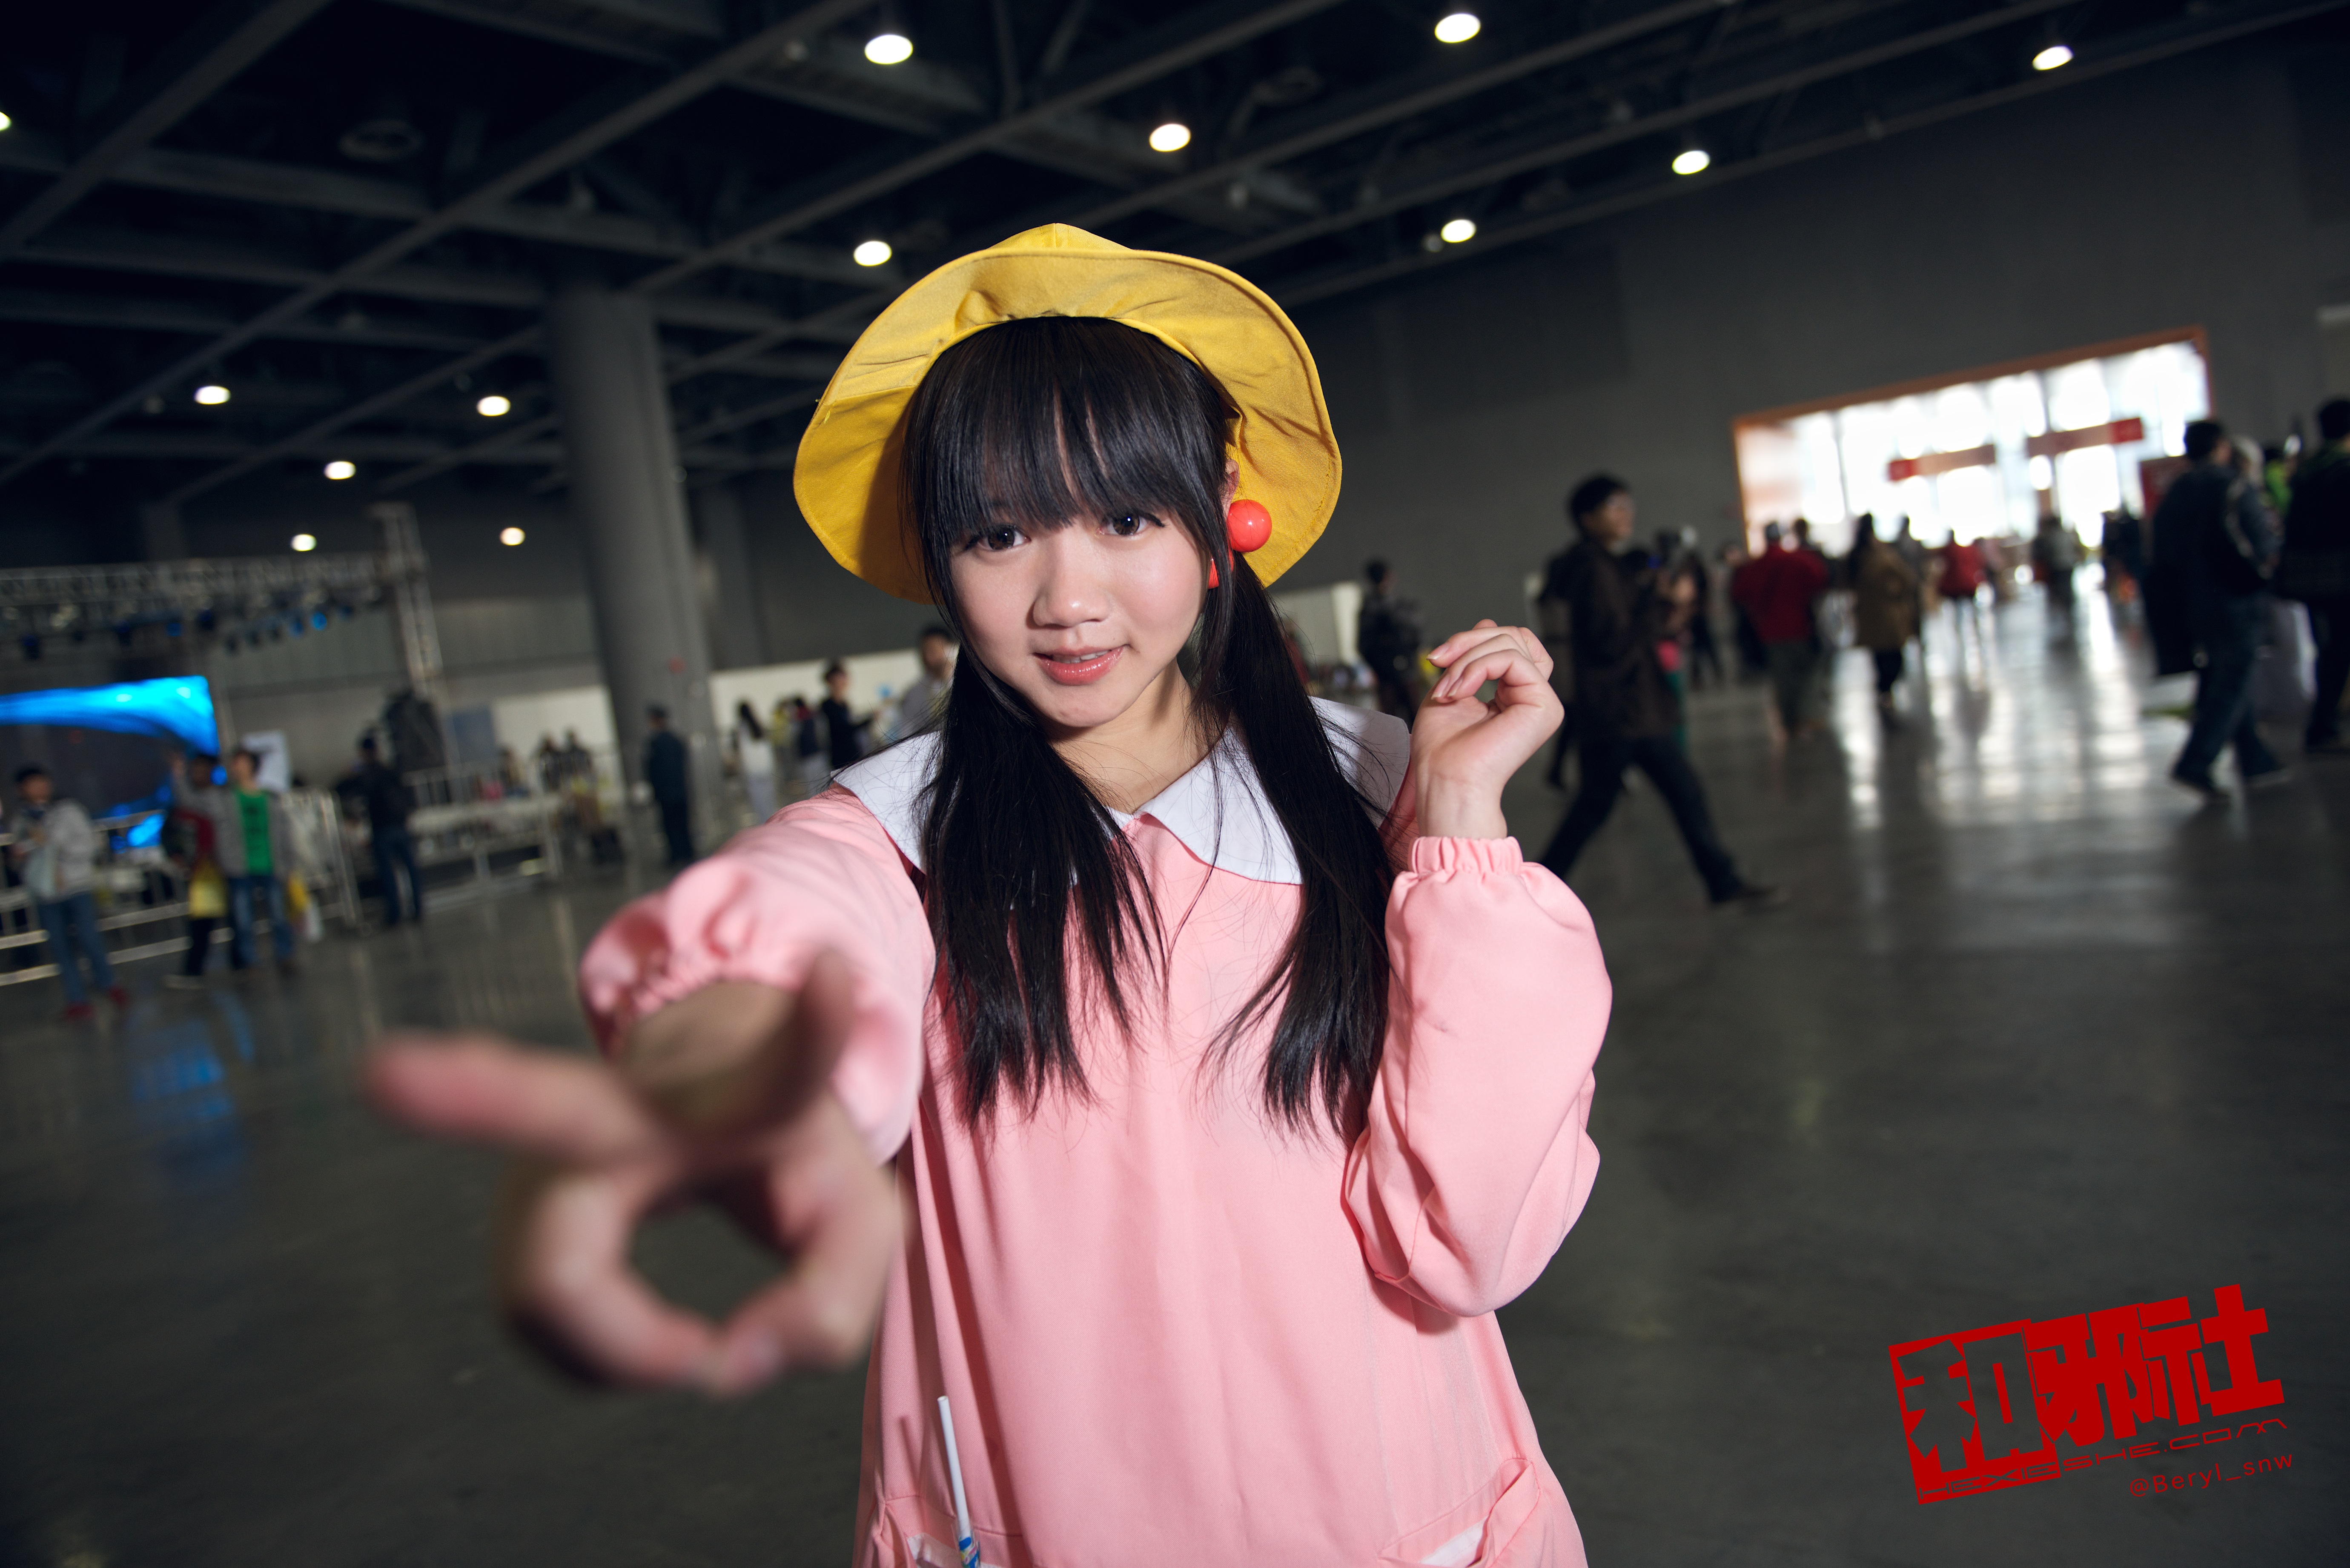
girl, play, cute, portrait, nikon, clothing, cosplay, girls, japanese, f28, 2470, costume, d800e, anime, comic, comiccon, convention